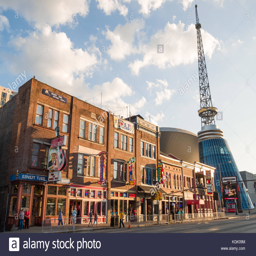
sports facility with the tower seen from entertainment district that features